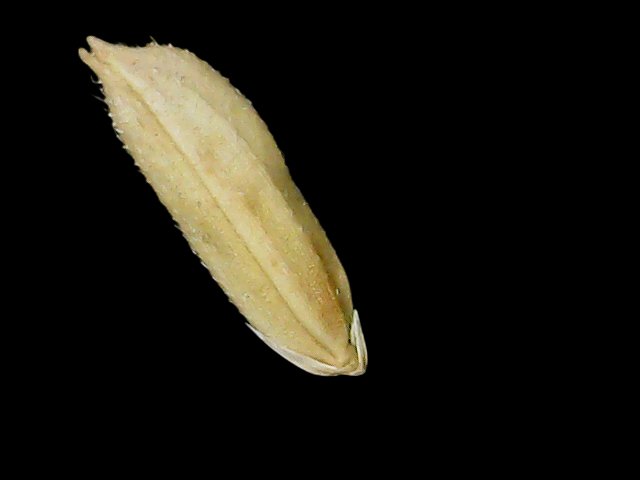
Rice variety: Binadhan11